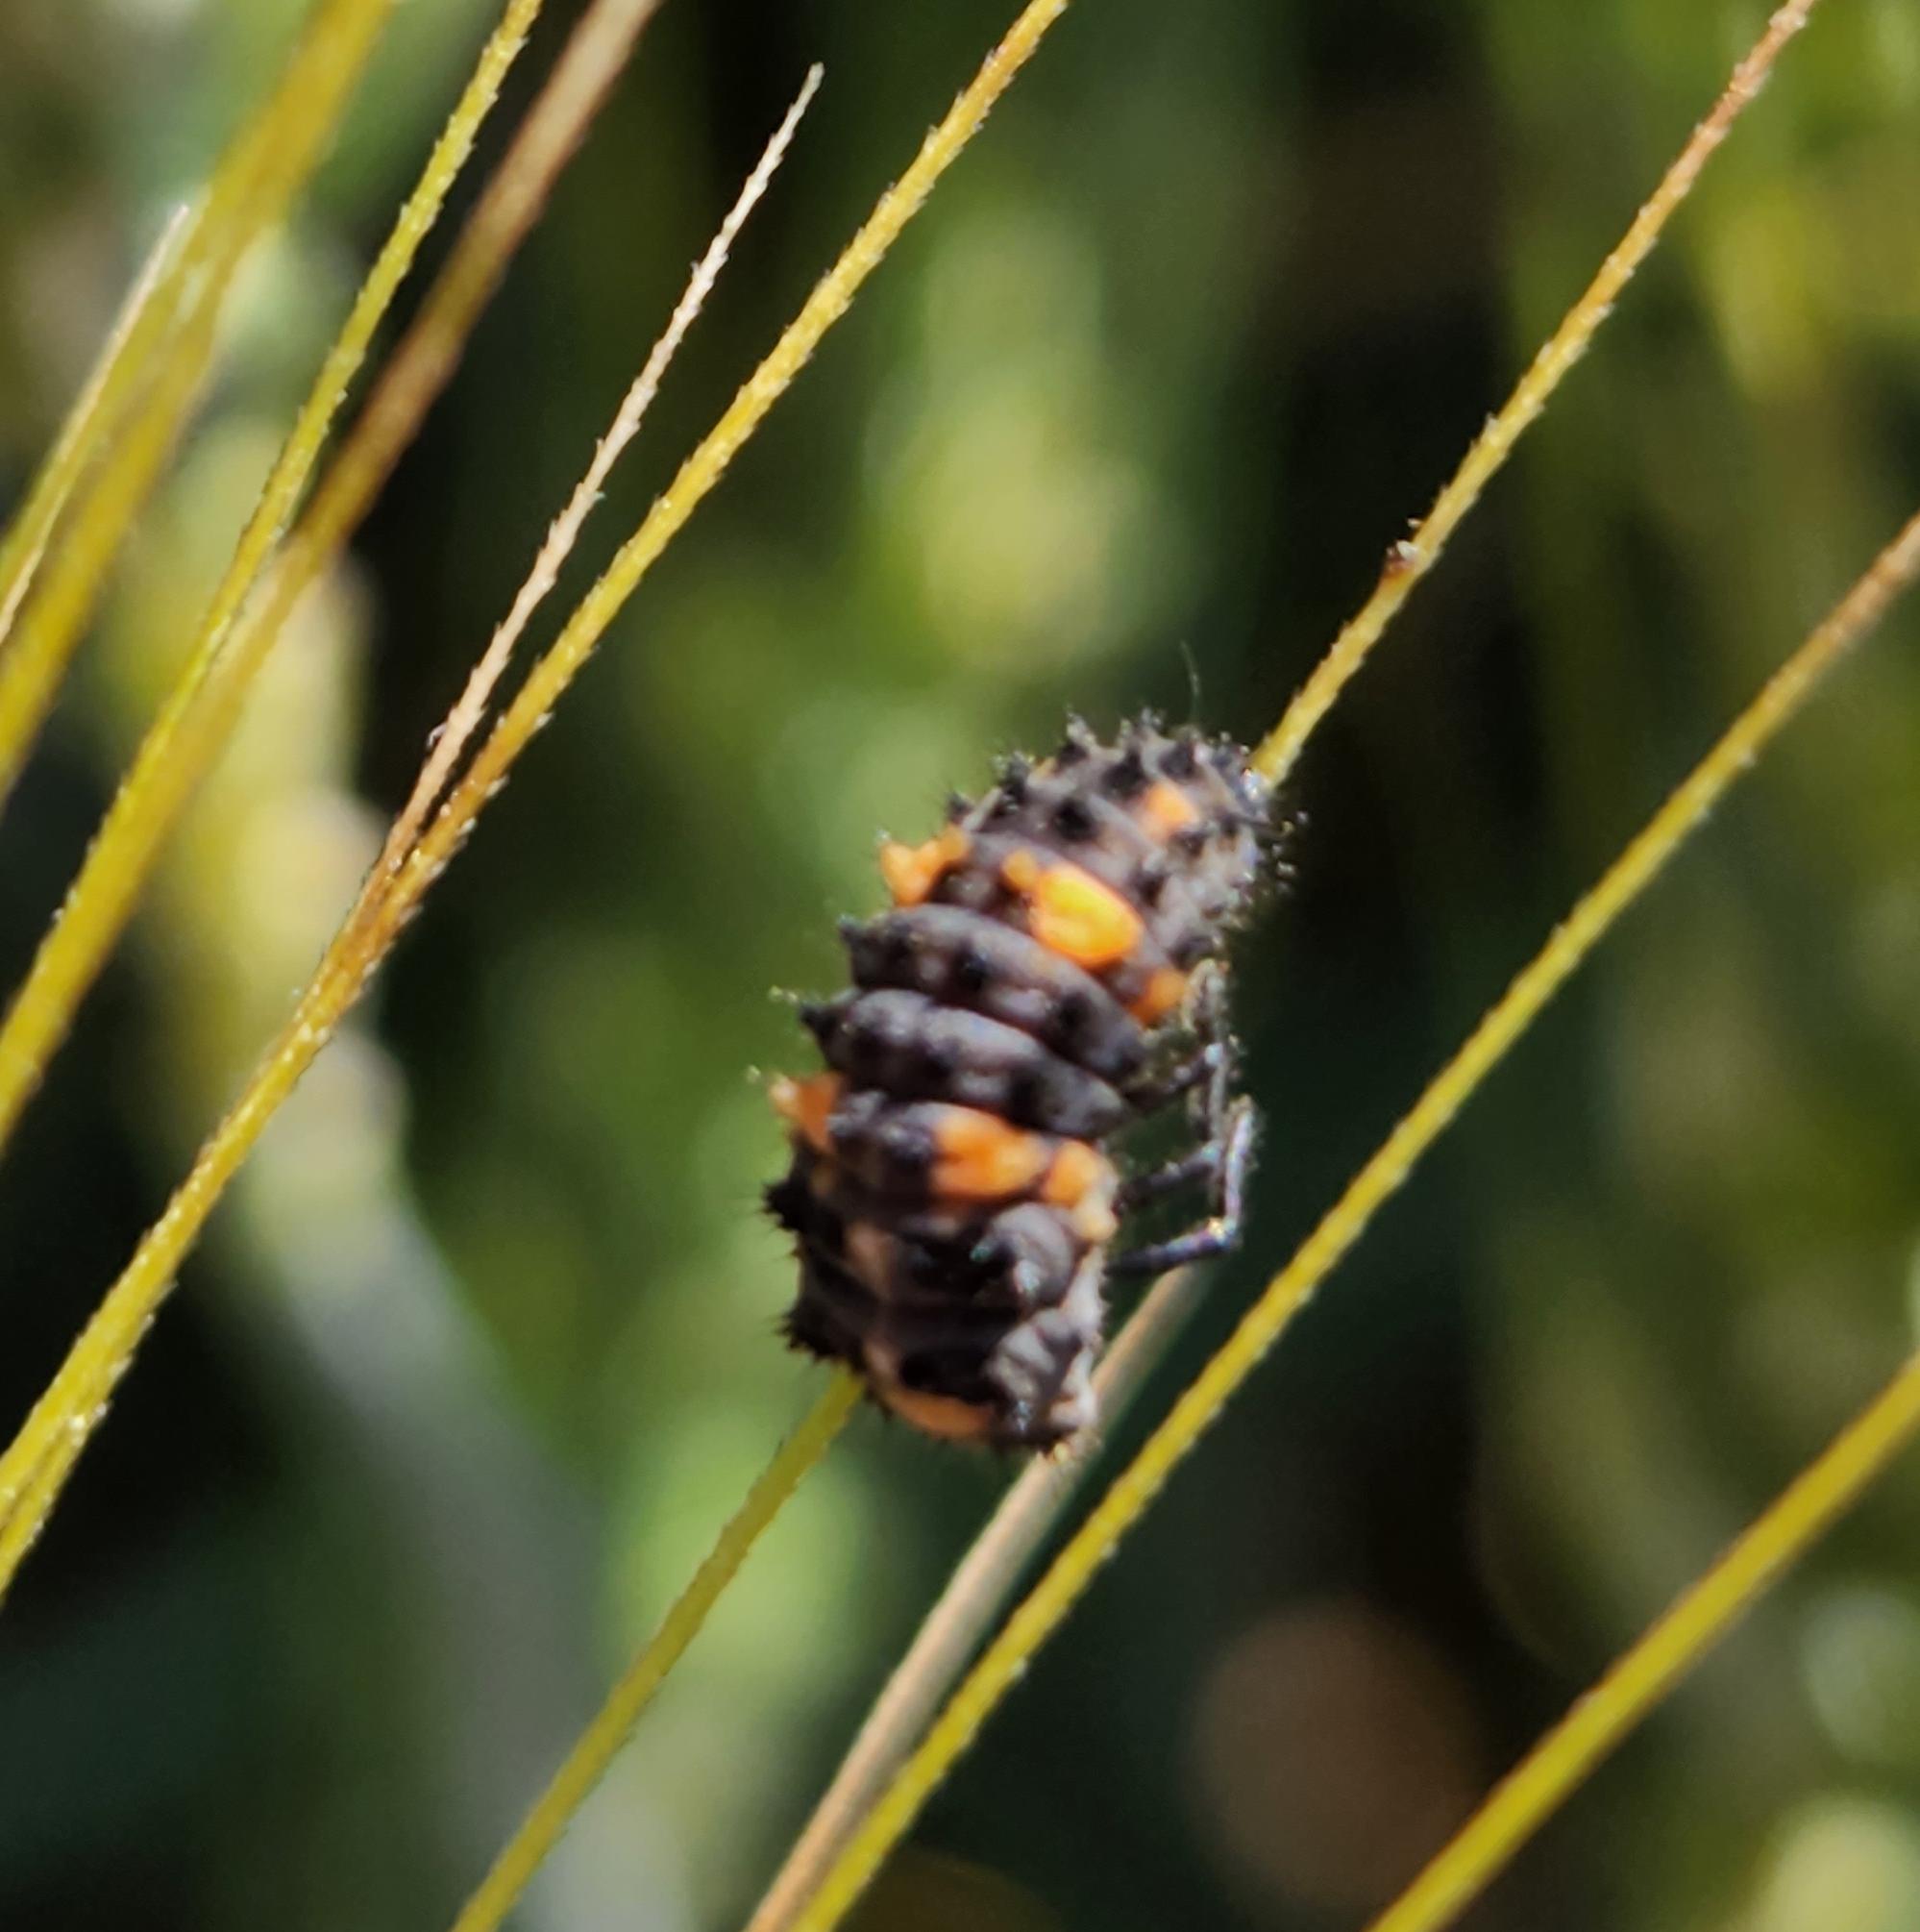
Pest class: predators